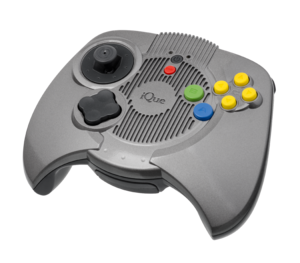
La Nintendo 64, également connue sous les noms de code Project Reality et Ultra 64 lors de sa phase de développement, est une console de jeux vidéo de salon, sortie en 1996, du constructeur japonais Nintendo en collaboration avec Silicon Graphics. Elle fut la dernière des consoles de salon de cinquième génération à être sortie.
L’iQue Player est une console de jeux vidéo construite par iQue, une entreprise commune appartenant à Nintendo et à un scientifique américano-chinois, le Dr Wei Yen. La console a la forme d'une manette de jeu directement reliée à la télévision. Cette console est uniquement vendue en Chine.